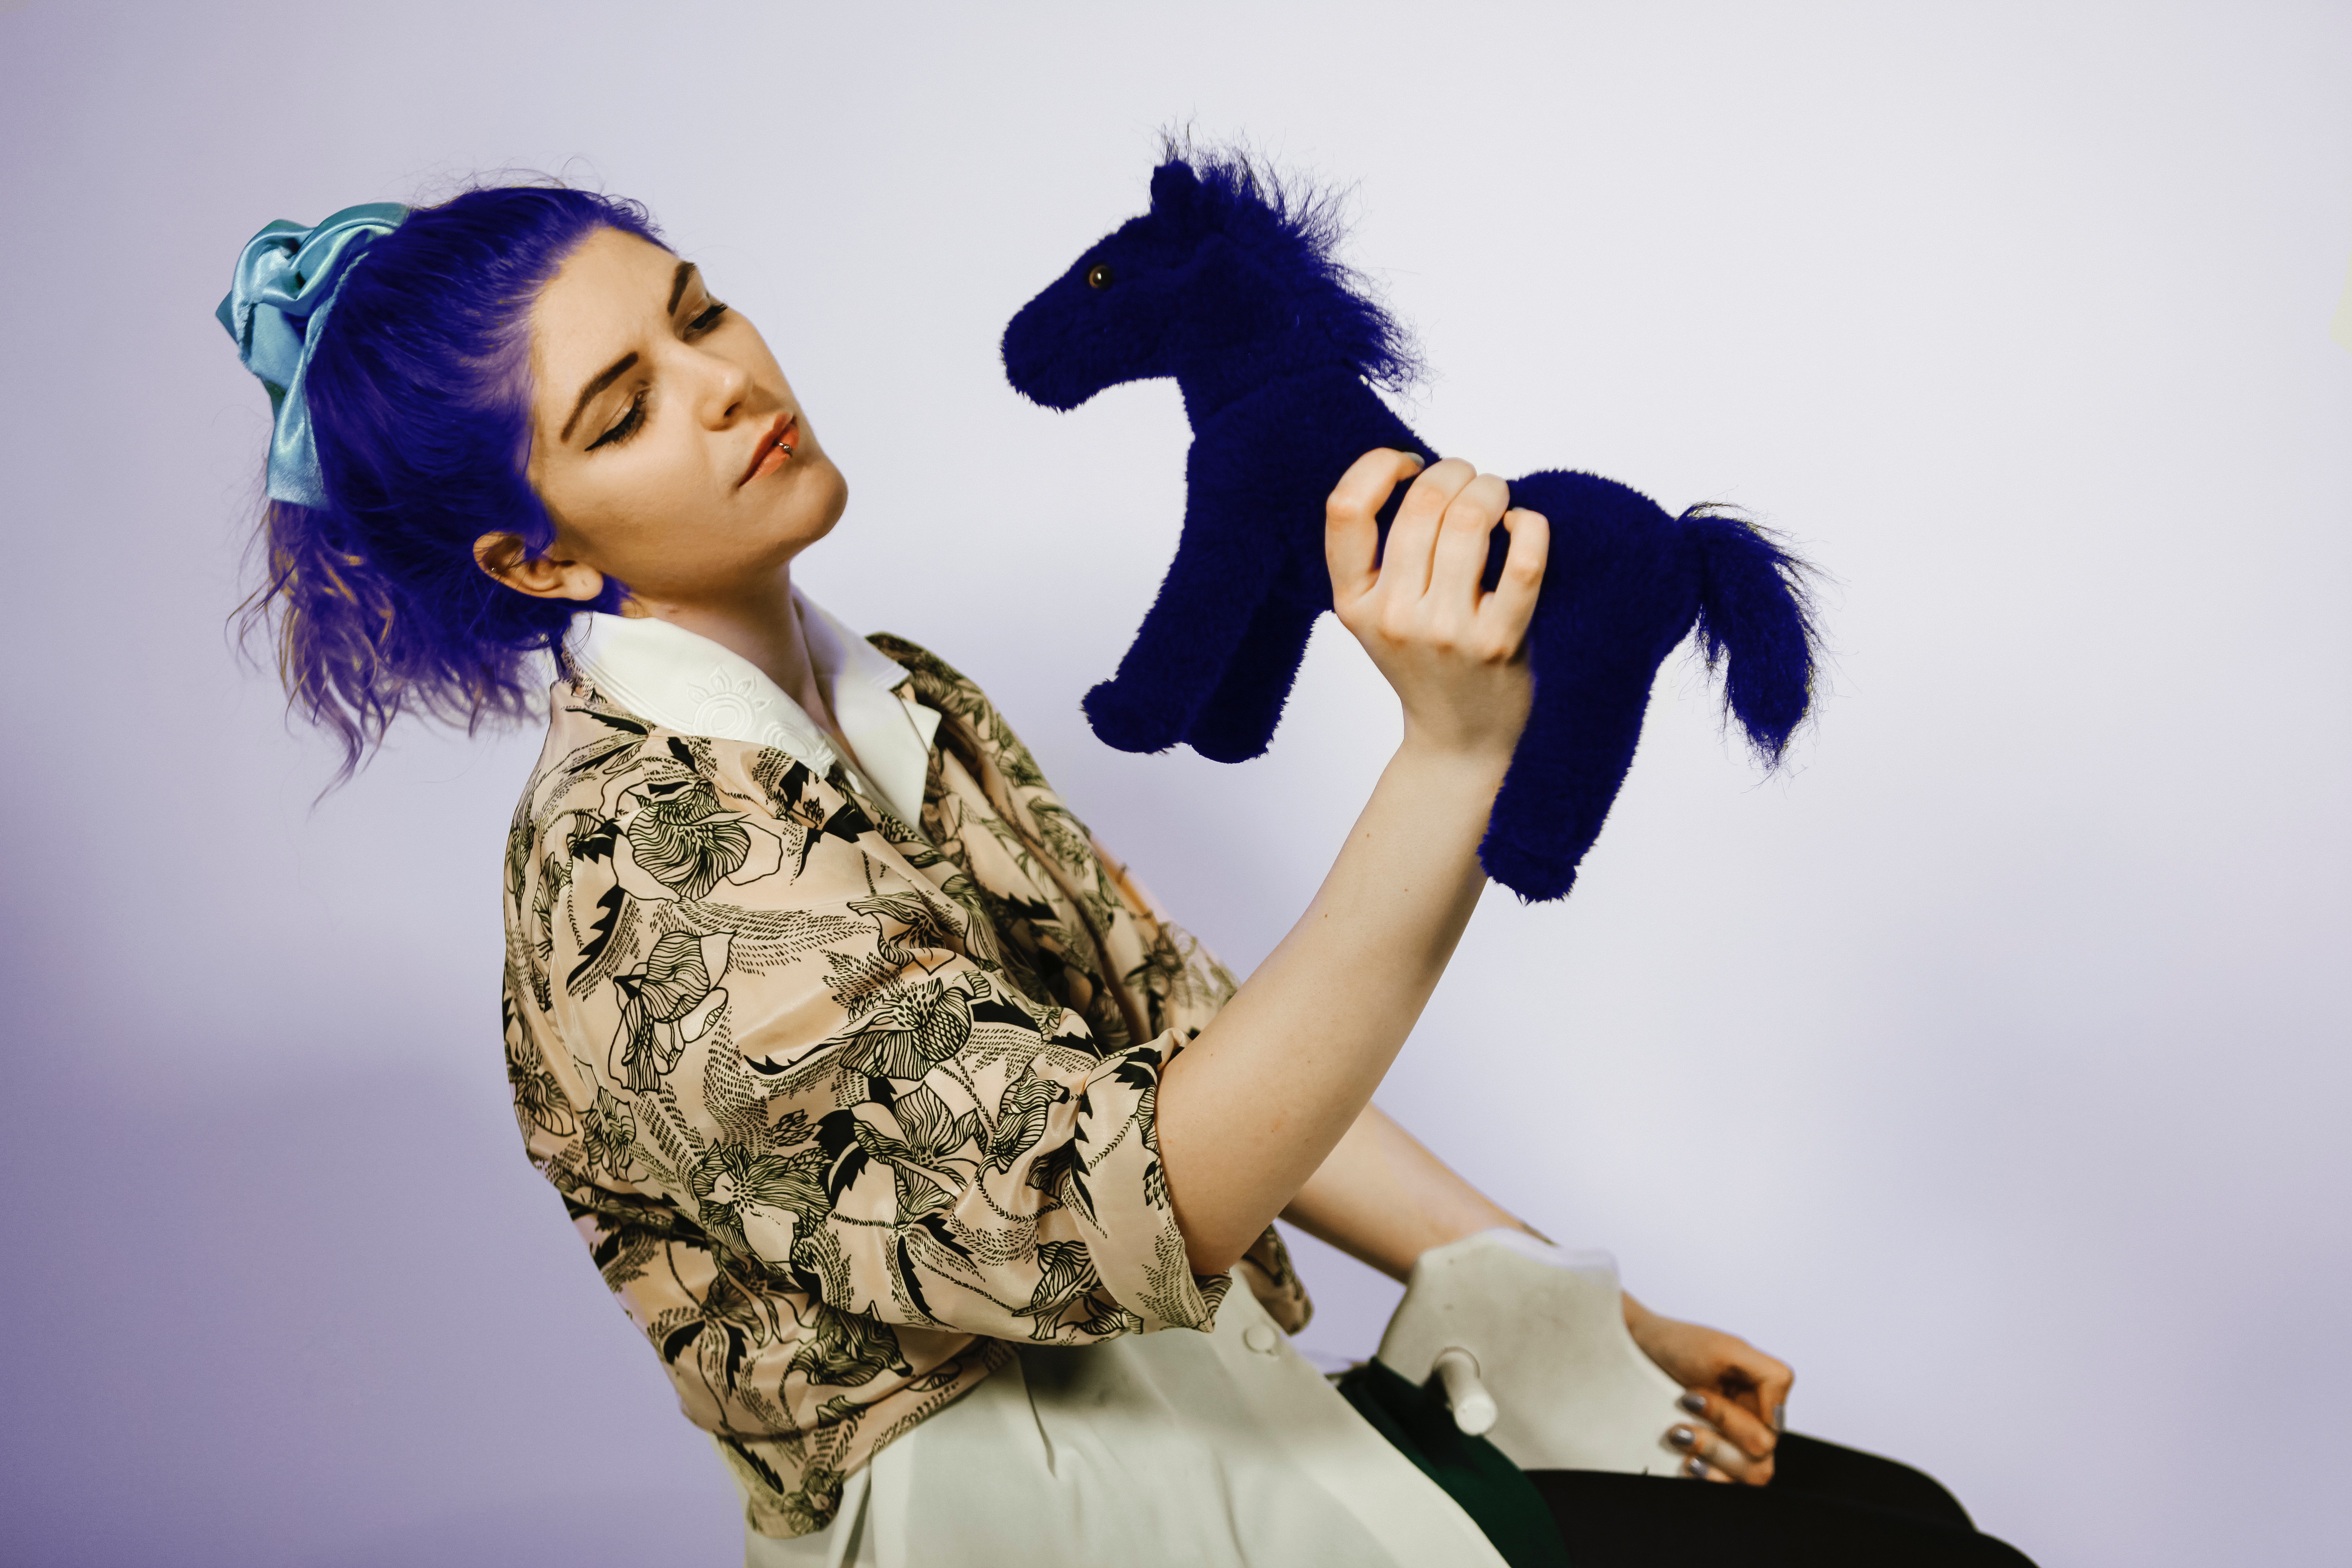
photography, model, fashion, clothing, costume, anime, interaction, photo shoot